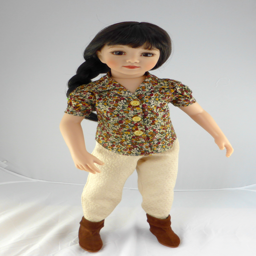
the first outfit from the patterns